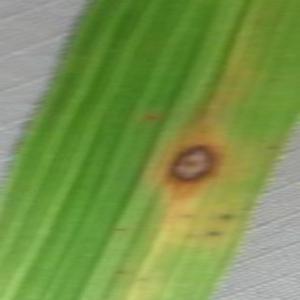
Disease: Brownspot